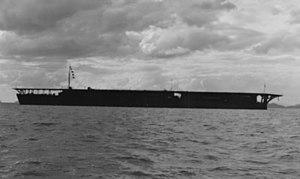
L'histoire navale du Japon remonte aux premières interactions avec les États du continent asiatique dans les premiers siècles du Ier millénaire, atteignant un pic pré-moderne d'activité au cours du XVIᵉ siècle, du temps du rapprochement culturel avec les puissances européennes et de l'important commerce avec le continent asiatique. Après plus de deux siècles de politique d’isolement sous le shogunat Tokugawa, les techniques navales du Japon s'avèrent ne pas être à la hauteur des marines occidentales lorsque le pays est contraint d'abandonner ses pratiques de restrictions maritimes par l'intervention américaine de 1854. Ceci et d'autres événements conduisent à la restauration de Meiji, période de modernisation et d'industrialisation effrénée accompagnée par le retour au premier plan de l'empereur, permettant à la marine impériale japonaise de devenir la troisième marine du monde en 1920, et sans doute la plus moderne au seuil de la Seconde Guerre mondiale.